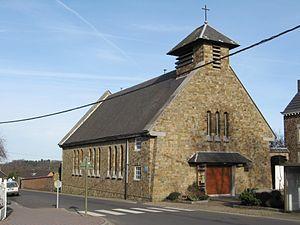
Eglise de l'Assomption de la Vierge à Argenteau (Sarolay)
Argenteau est une section de la commune belge de Visé située en Région wallonne dans la province de Liège.
Le diocèse de Liège, dans la province de Liège en Belgique, compte 529 paroisses. Ces paroisses sont regroupées en unité pastorale, et certaines unités pastorales forment l'un des 17 doyennés.